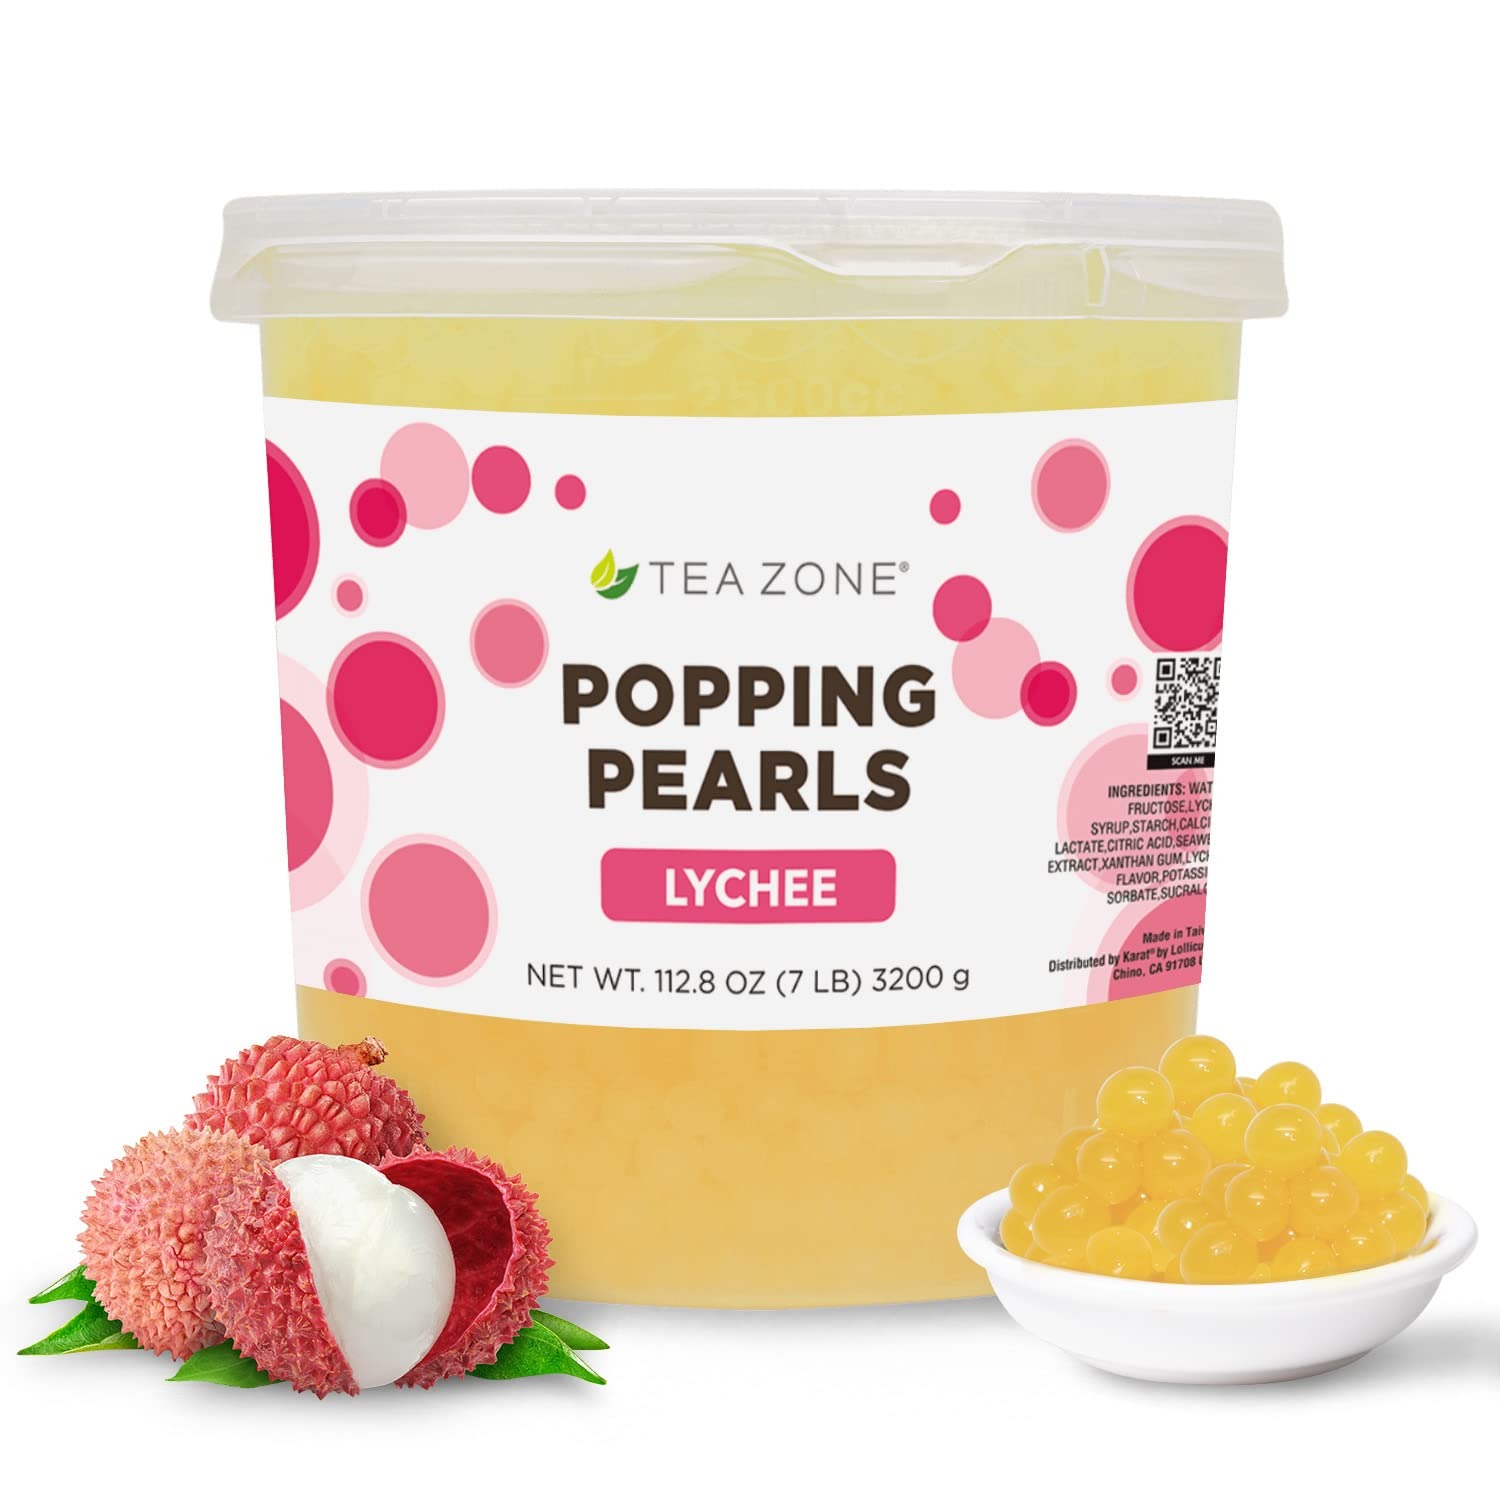
Item Name: Tea Zone 7 lb Lychee Popping Pearls
Bullet Point 1: No cooking required
Bullet Point 2: Easily add texture and flavor to your drink
Bullet Point 3: Vegan-friendly, gluten free, and dairy-free
Value: 112.88
Unit: Ounce

Price: 28.745